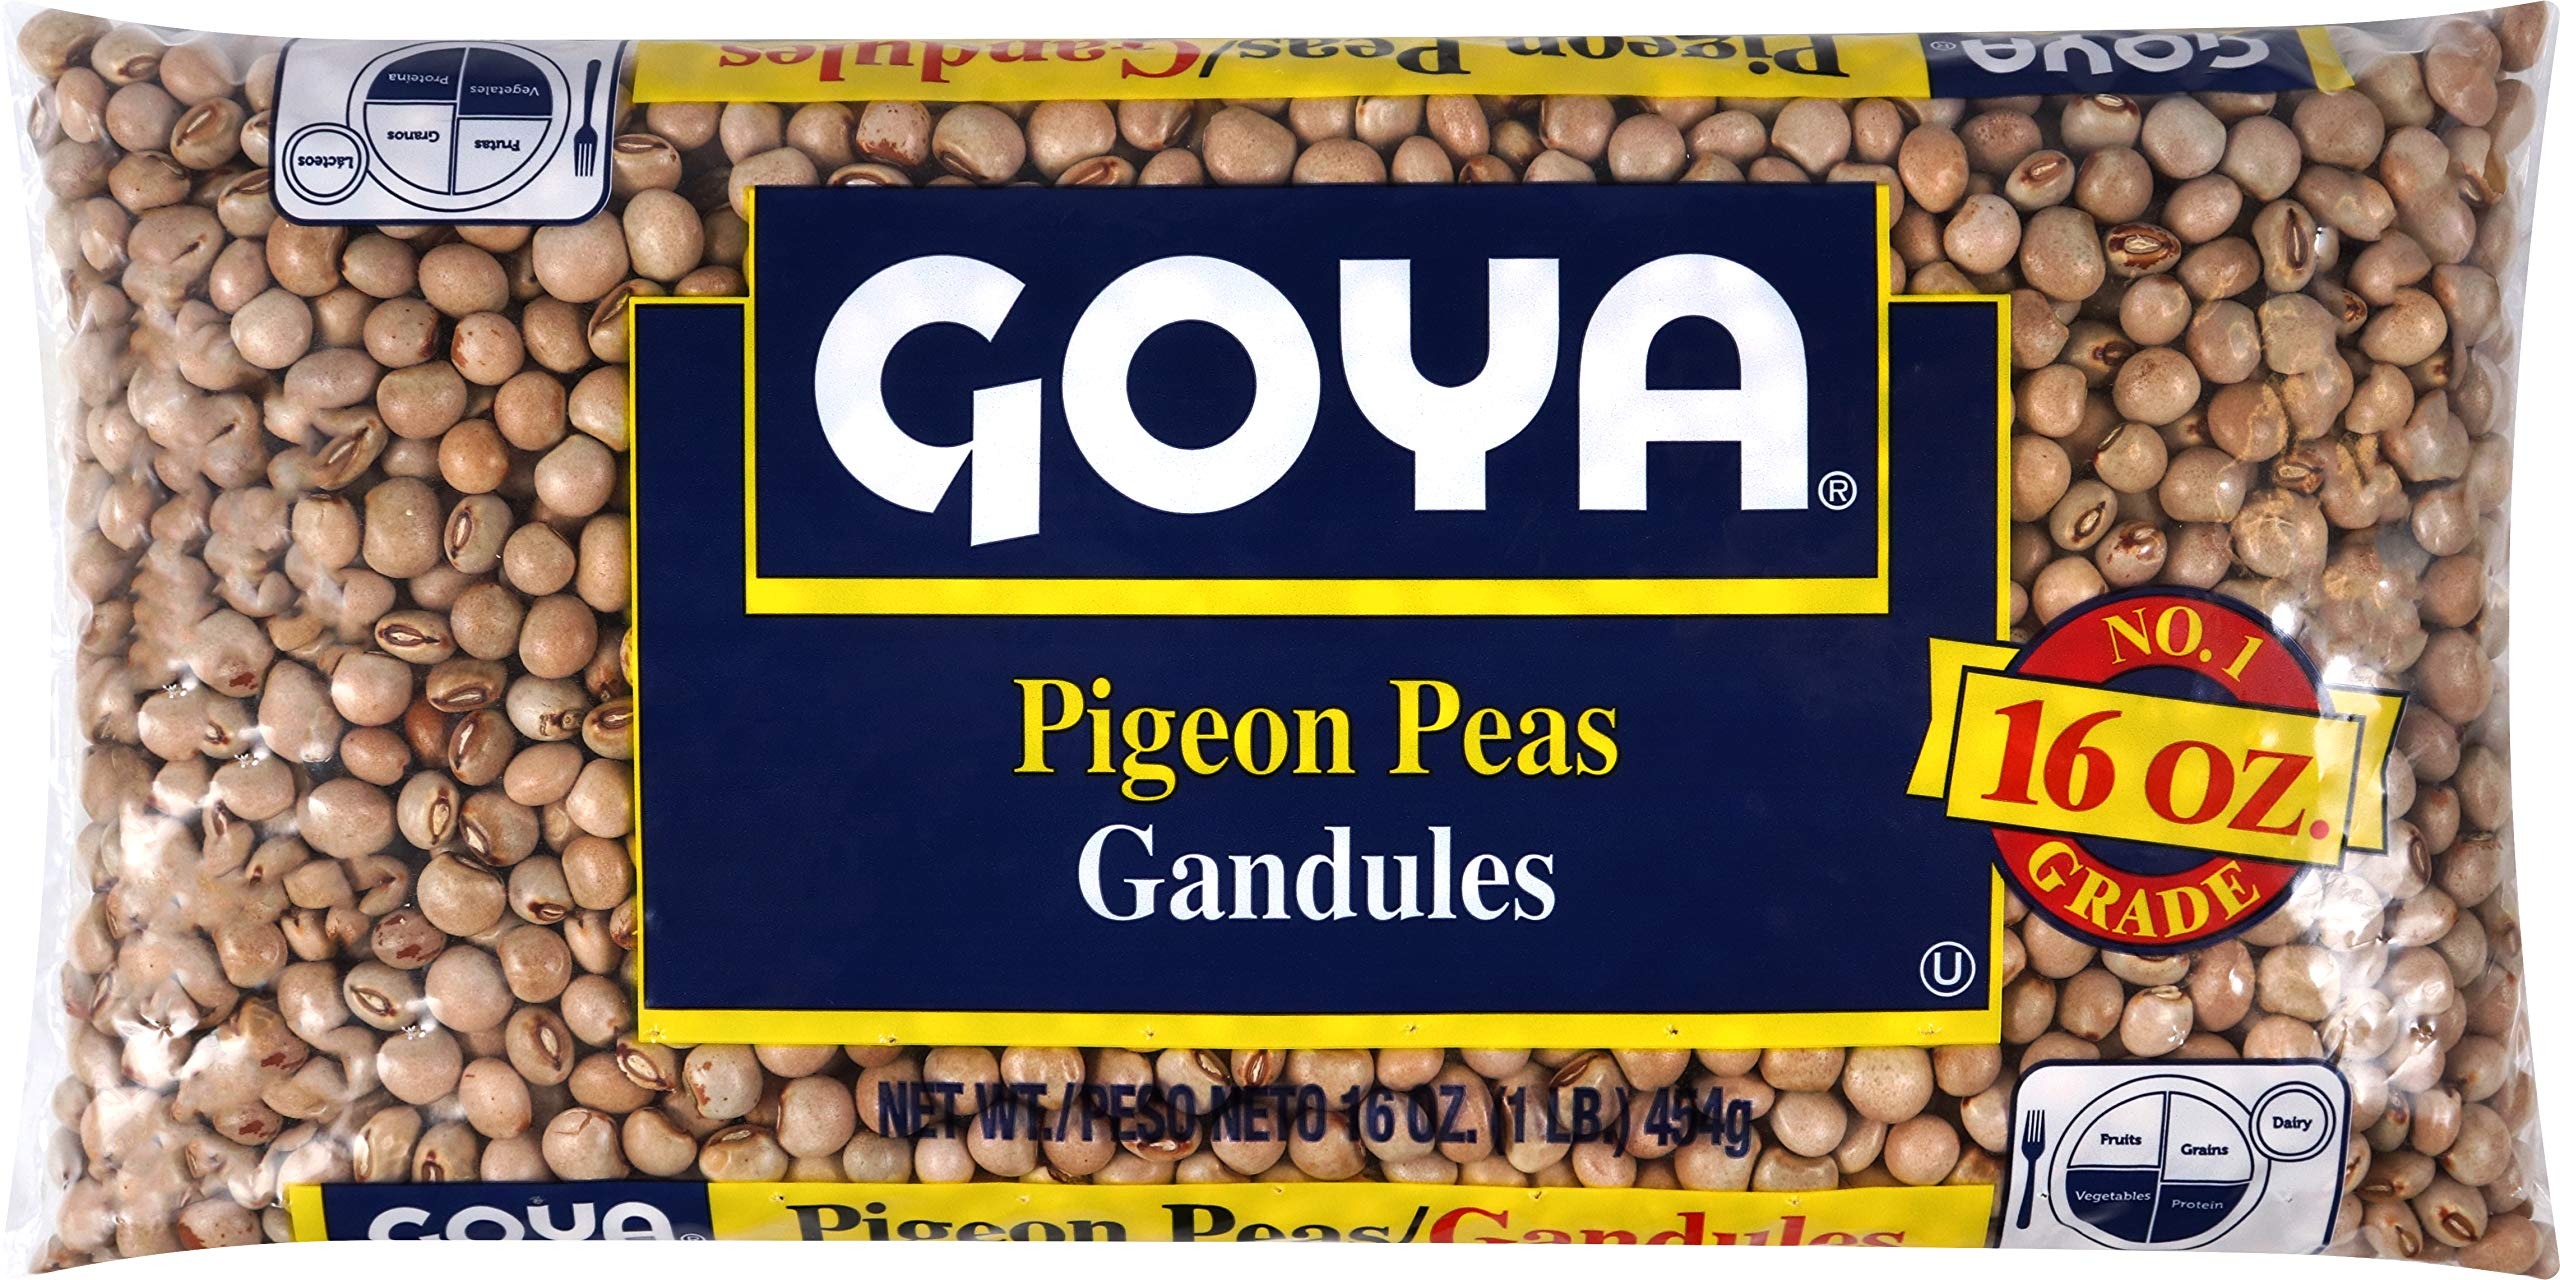
Item Name: Goya Foods Pigeon Peas, Gandules, Dry, 16 Ounce
Bullet Point 1: These pigeon peas are perfect for all your favorite recipes
Bullet Point 2: Can be used in soups, salads, chili and all your favorite recipes
Bullet Point 3: One pound bag of pigeon peas
Bullet Point 4: Use in all your favorite recipes
Bullet Point 5: Trust Goya for all your culinary needs
Value: 16.0
Unit: ounce

Price: 7.46